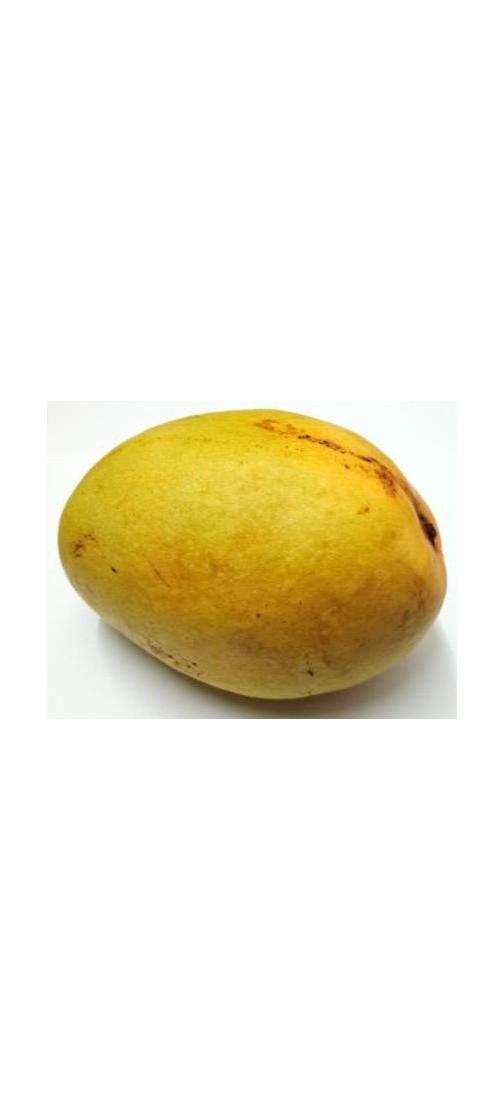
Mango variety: Bari-11